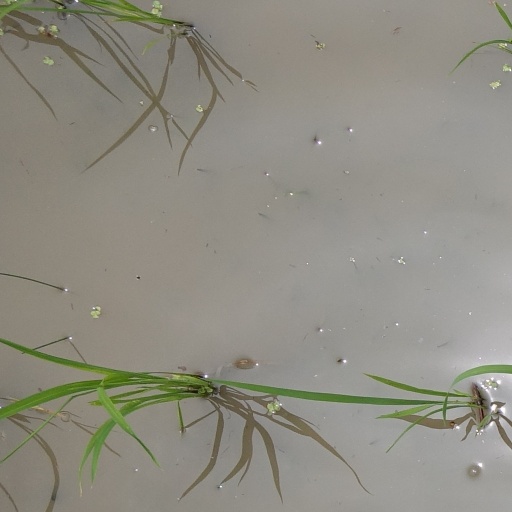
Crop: rice